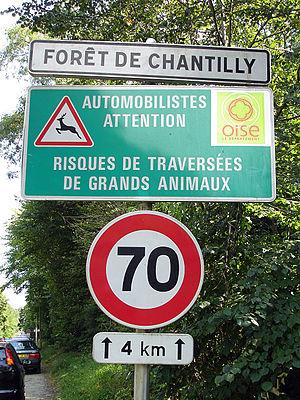
Forêt de Chantilly, panneau, (Oise) France.
La forêt de Chantilly est un massif forestier de 6 344 hectares situé sur le territoire de seize communes des départements de l'Oise et du Val-d'Oise, à 37 kilomètres au nord de Paris.
Chantilly est une commune française située dans le département de l'Oise, en région Hauts-de-France. Située au cœur de la forêt de Chantilly, dans la vallée de la Nonette, elle se trouve au centre d'une agglomération d'environ 37 000 habitants. Au dernier recensement de 2017, la commune comptait 10 863 habitants appelés les Cantiliens.